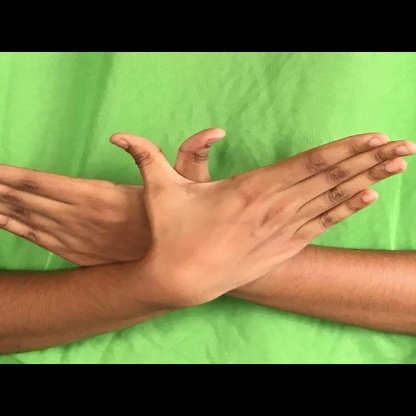
Mudra: Garuda